Axum

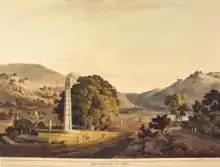
Sketch of the Obelisk of Axum by Henry Salt, 1809

According to the missionary Samuel Gobat, in the early 19th century Aksum was economically well off, as it was situated in a "vast fertile plain" which was "richly cultivated". Apart from the ruins, the settlement was made up almost entirely of round huts with thatched roofs.